Toma Prošev

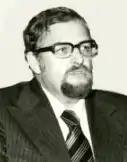
Toma Prošev

Toma Prošev (1931–1996) was a Macedonian composer and professor.